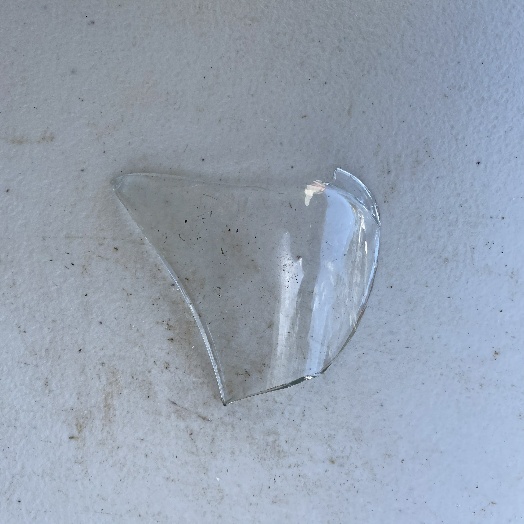
Label: Glass